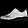
Label: Sneaker